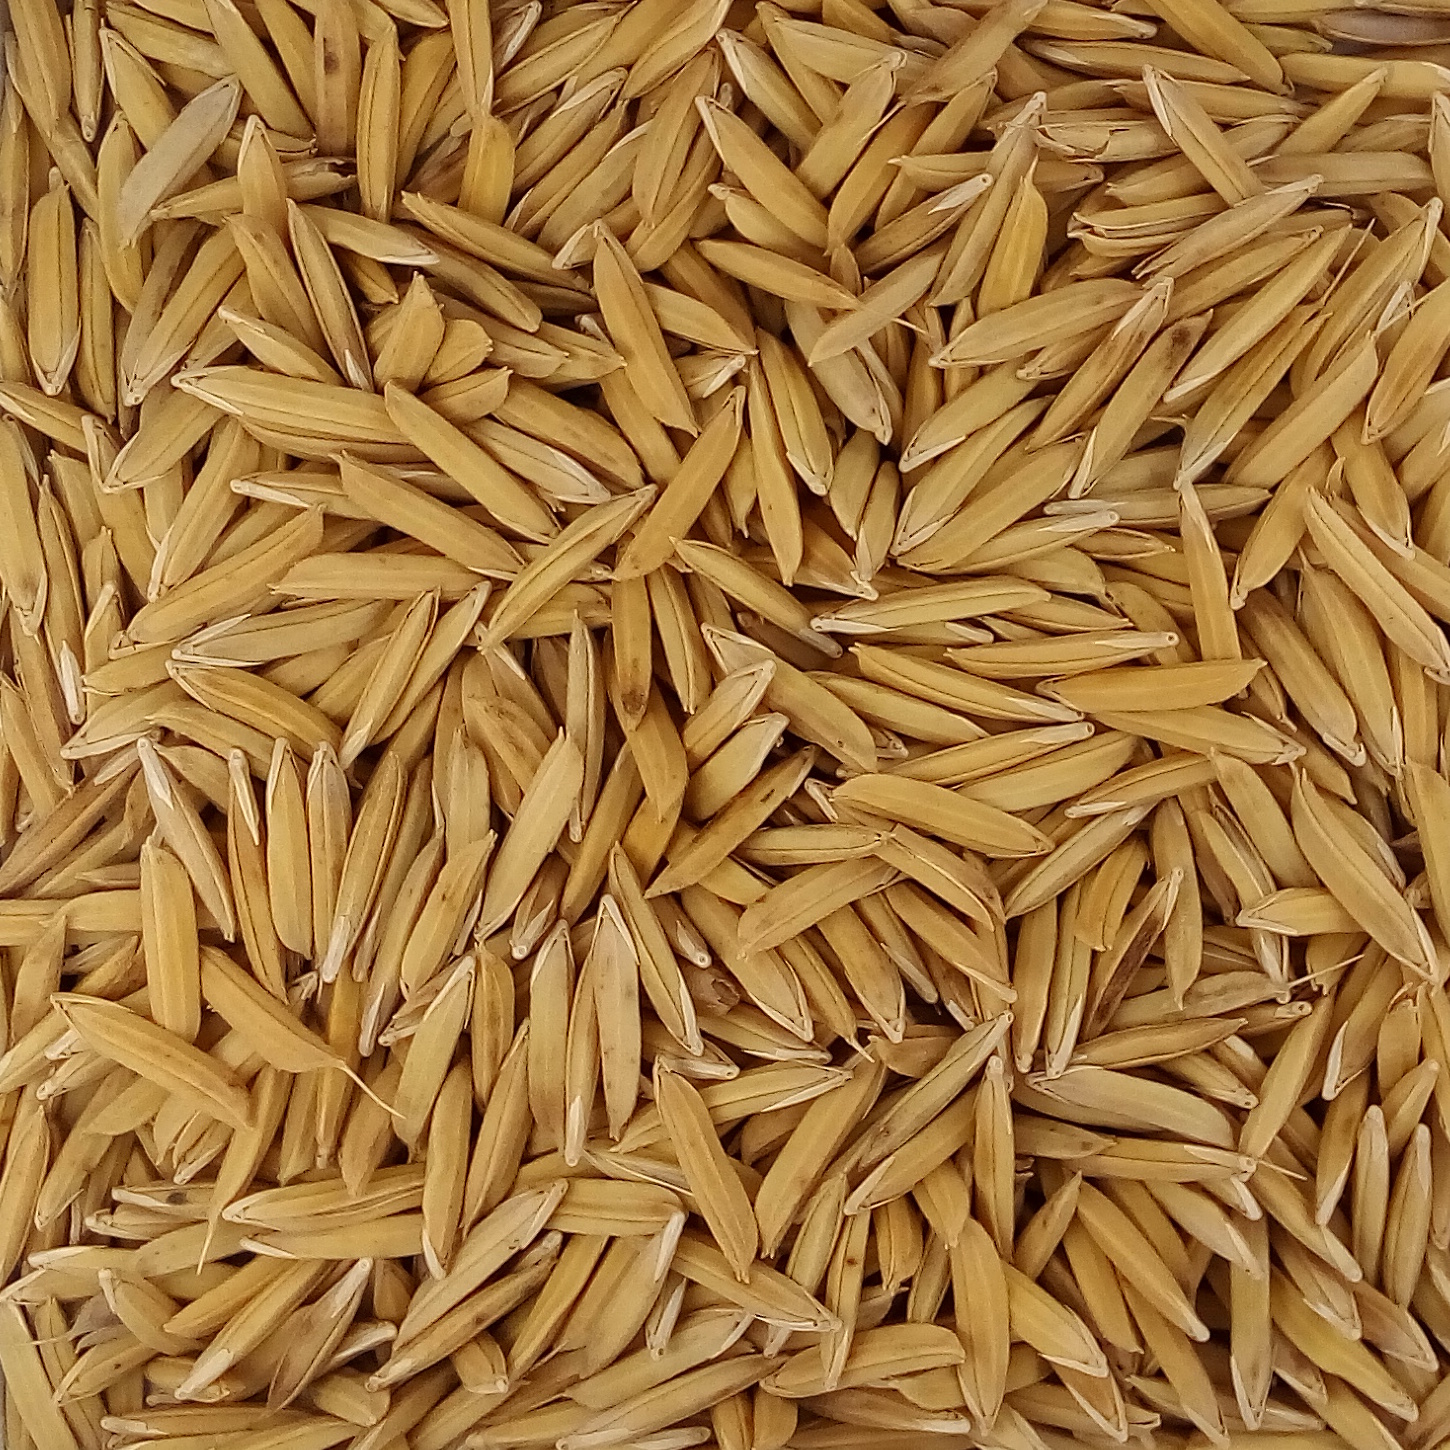
Rice seed variety: 1121